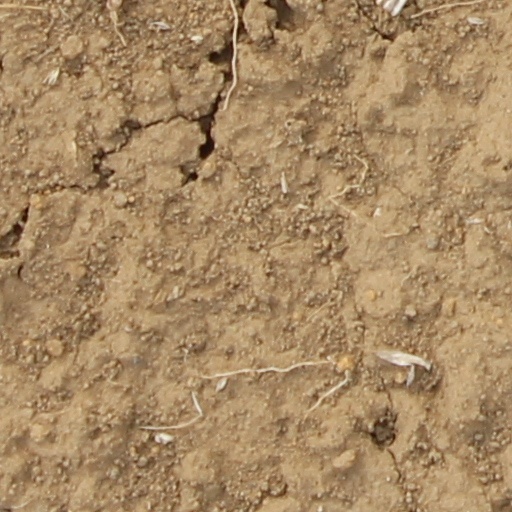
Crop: wheat